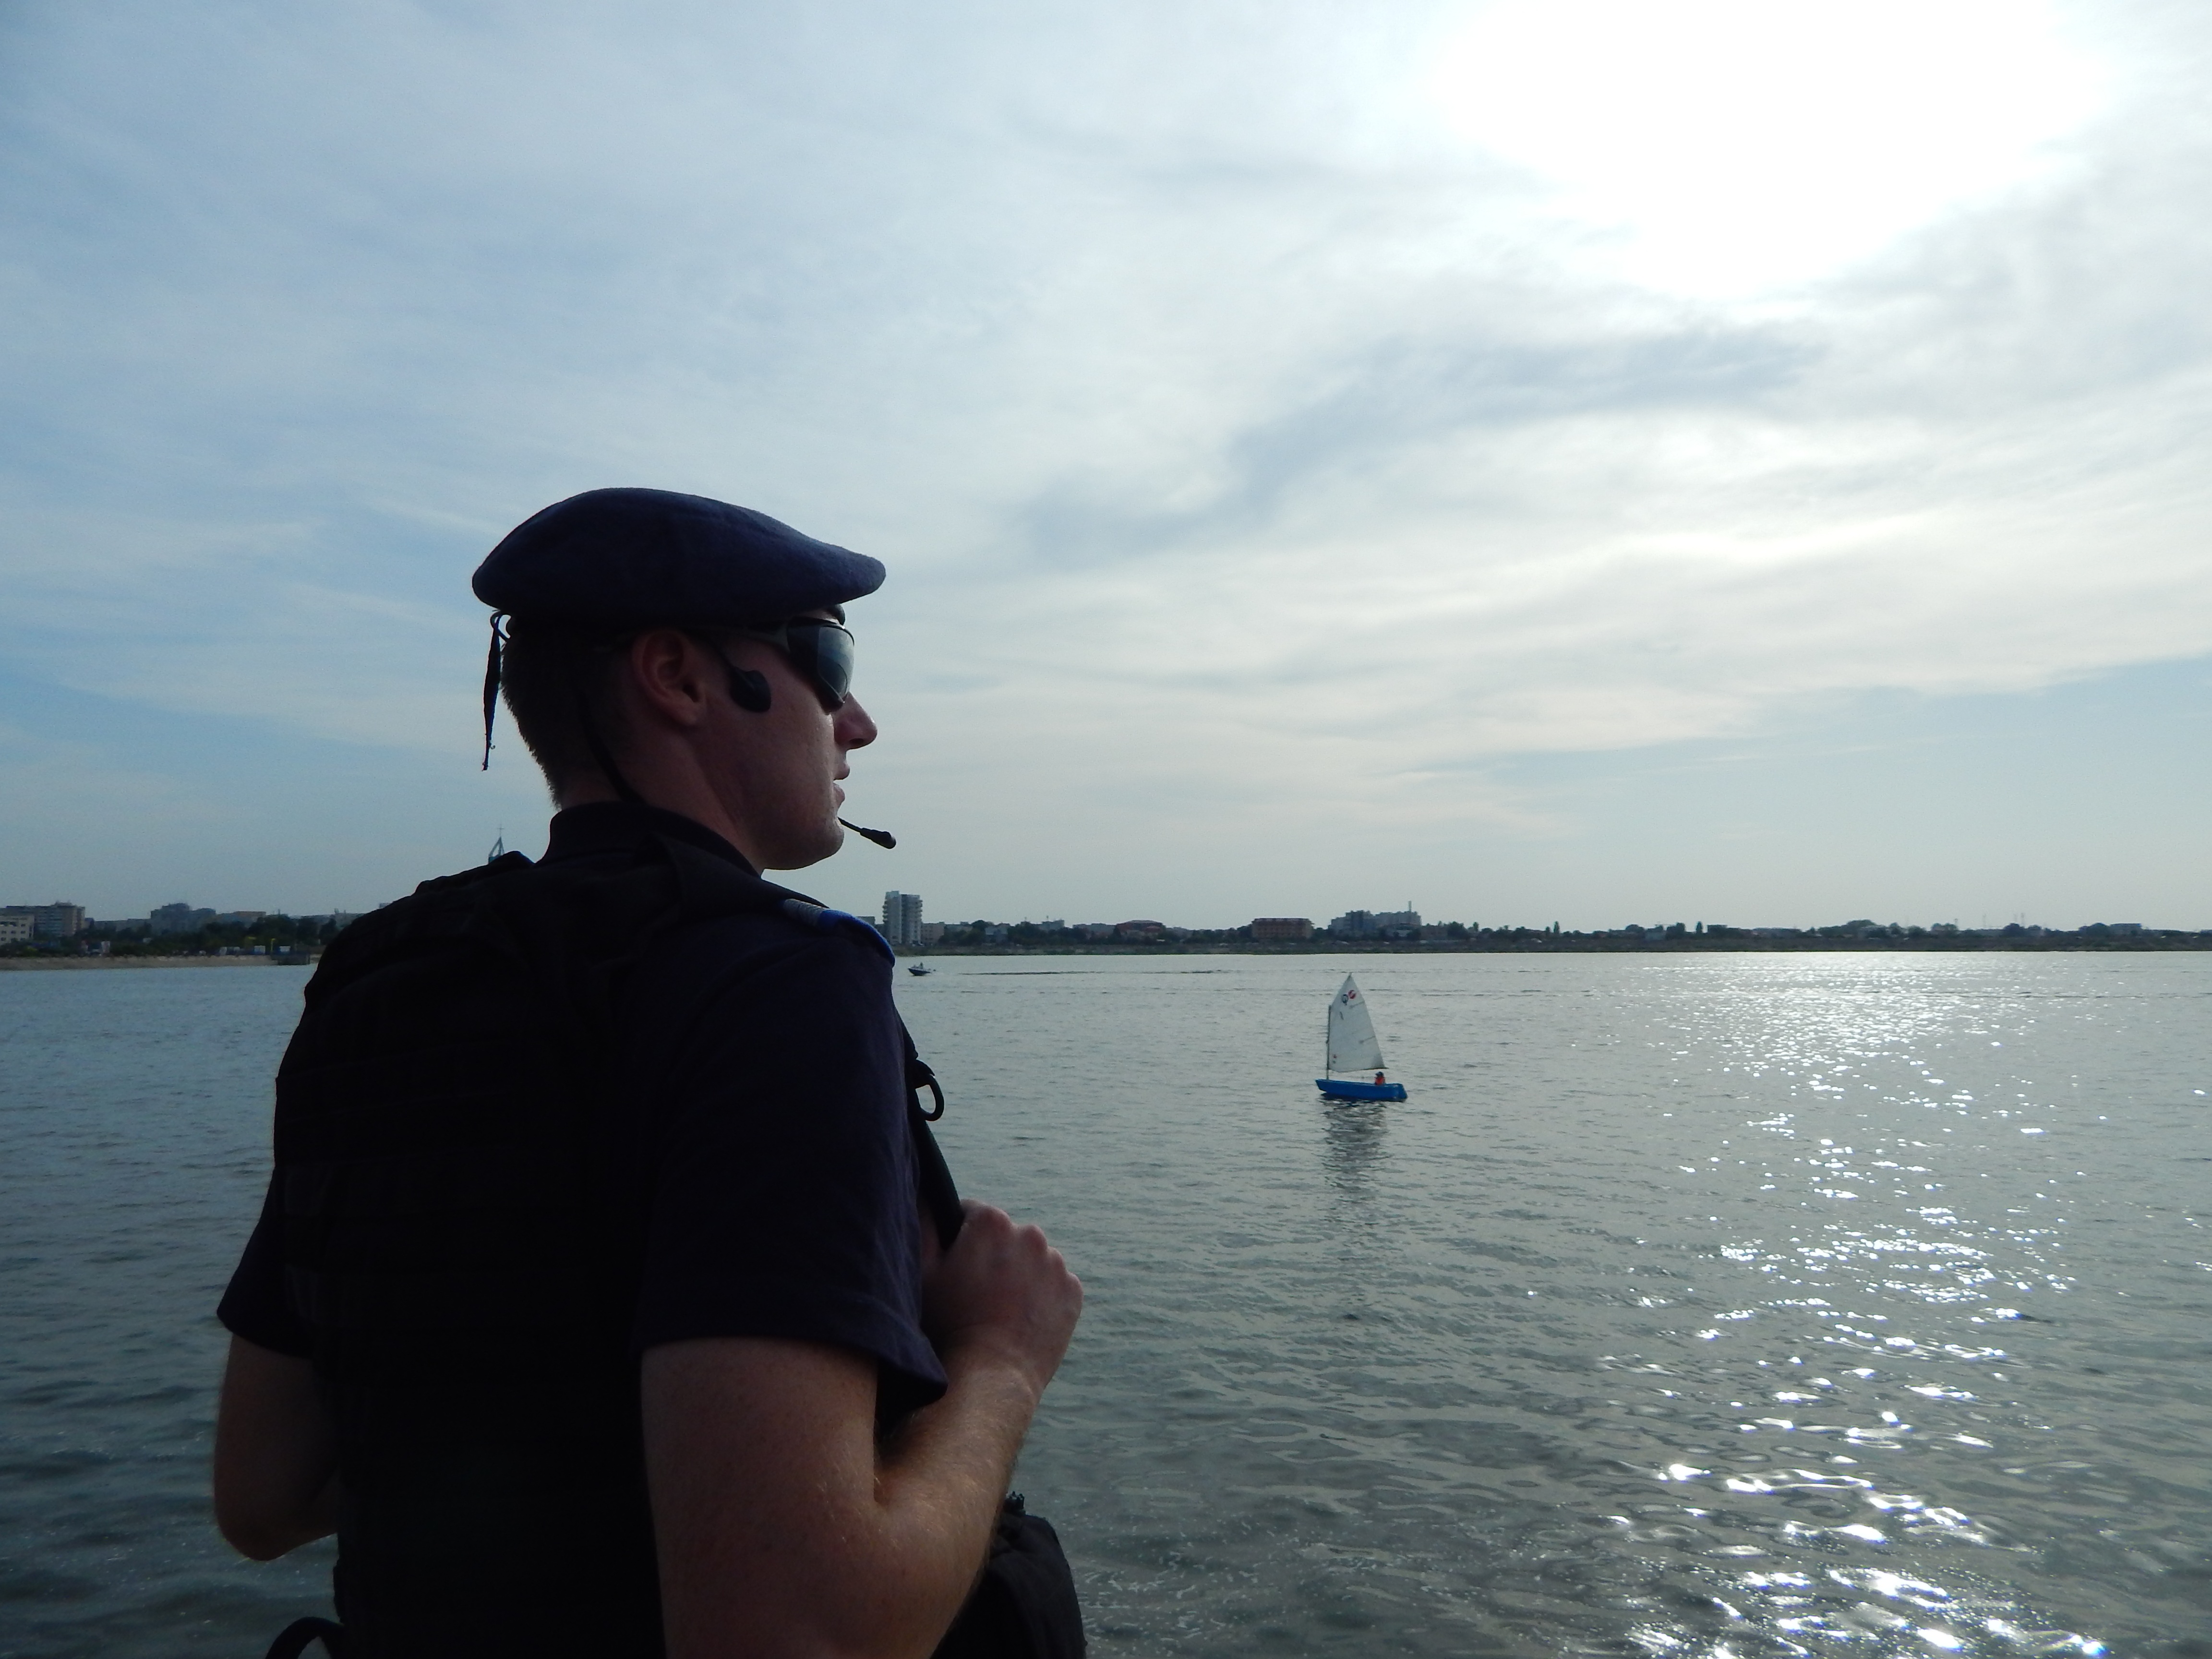
sea, boat, lake, recreation, paddle, vehicle, fishing, bay, boating, uniform, protection, romania, defense, bucharest, virago, lake mill, outdoor recreation, recreational fishing